We Were Promised Jetpacks

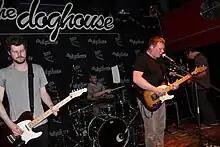
We Were Promised Jetpacks performing in Dundee in May 2012.

In July 2011, the band announced their second album, "In the Pit of the Stomach", and released the track, "Act on Impulse". The album was released on 4 October 2011. It was met with general approval from music critics, and achieved an overall rating of 7.3/10 at AnyDecentMusic? based on 23 reviews.